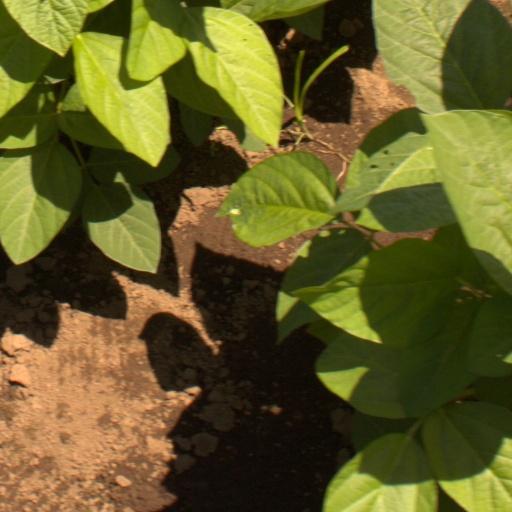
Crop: soybean